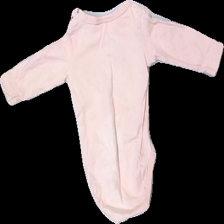
View: back
Type: Top
Category: Children
Brand: Not in the list
Brand text on label: Newborn By mini
Colors: Pink, Grey, Black, Multicolor
Material: 100% Cotton
Pattern: Other
Cut: Tight
Size: 62
Season: All
Stains: Major
Damage: stain
Damage location: middle center
Price range: <50
Recommended usage: Recycle
Description: pink body with print